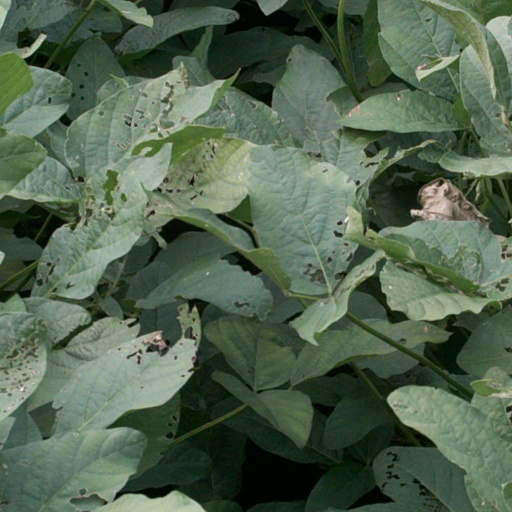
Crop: soybean